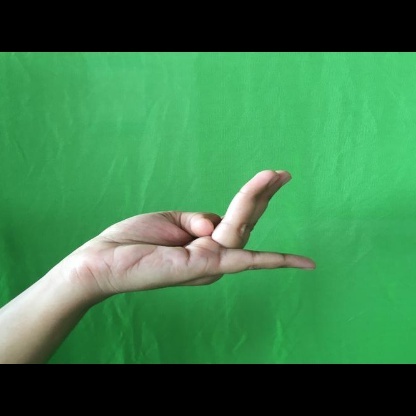
Mudra: Chaturam